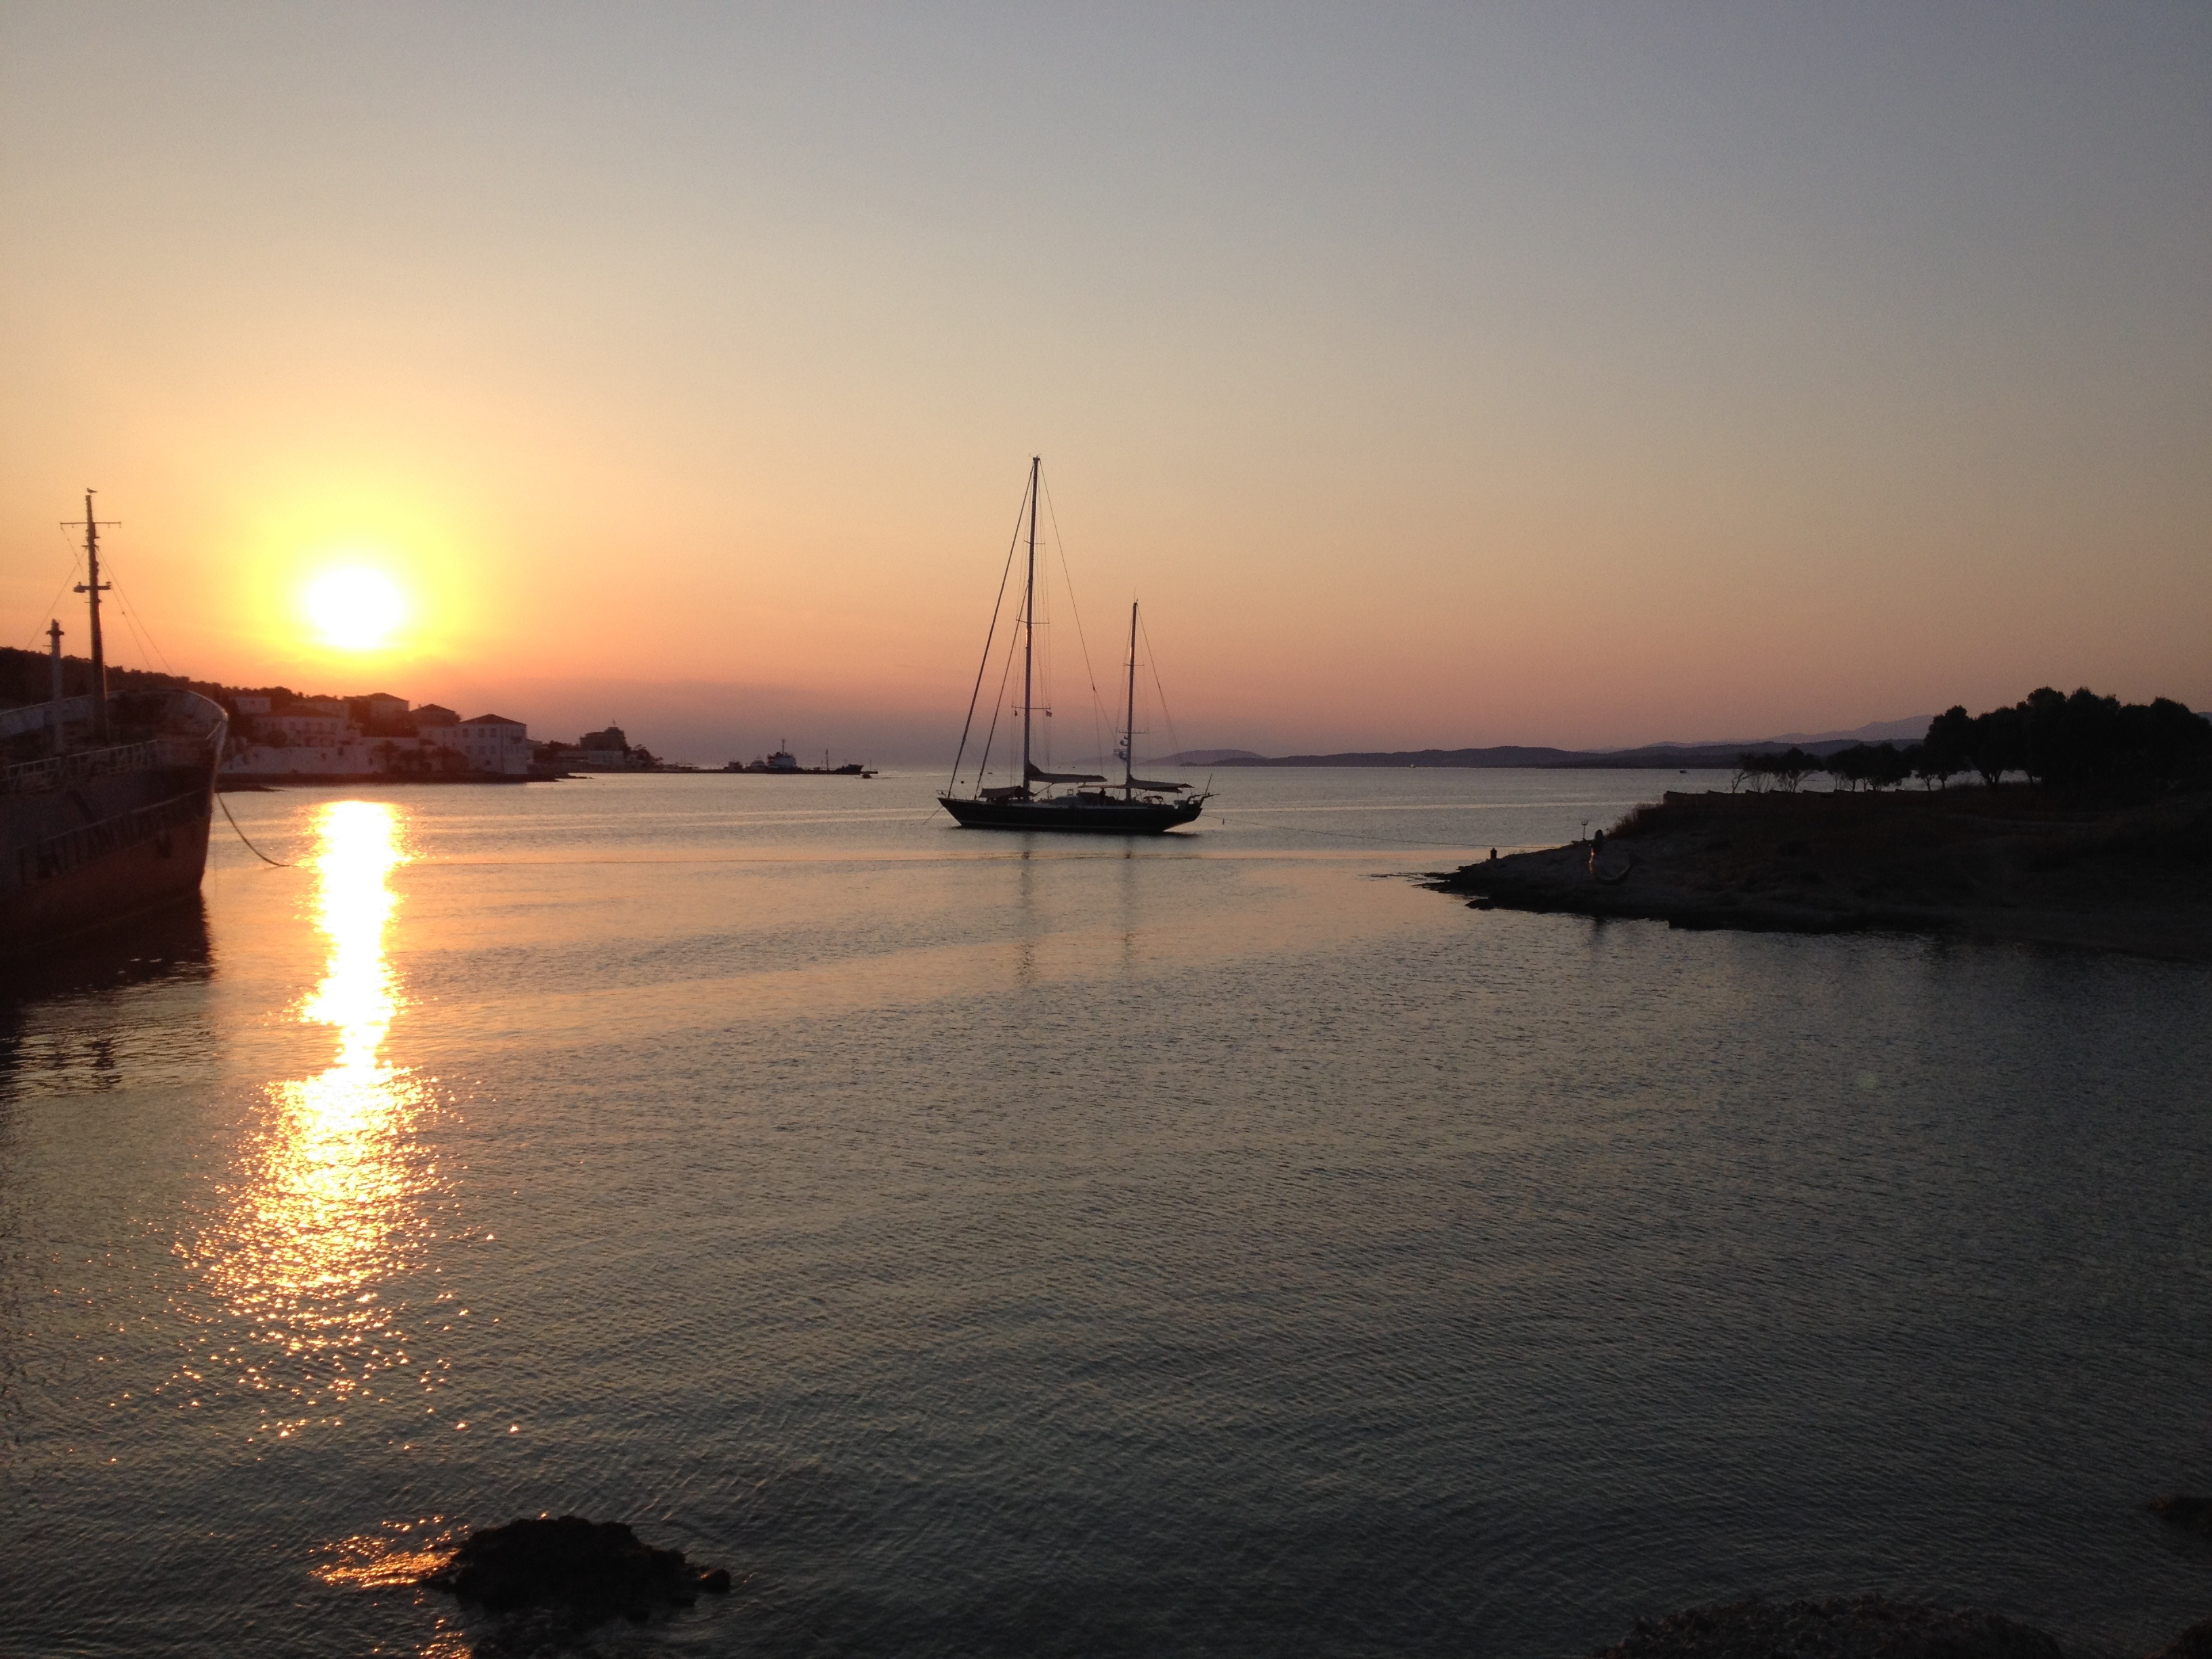
sea, coast, ocean, horizon, light, sun, sunrise, sunset, boat, night, morning, dawn, ship, summer, dusk, evening, reflection, vehicle, bay, harbor, glow, port, freedom, lifestyle, beautiful